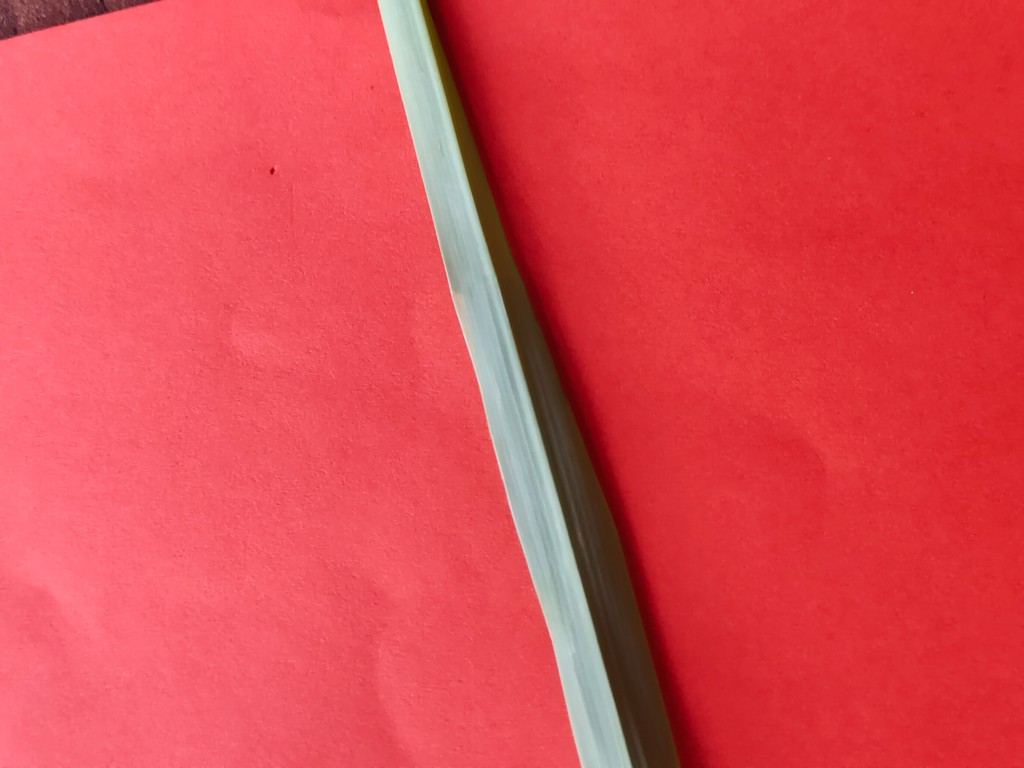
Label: Healthy